Flag of Argentina

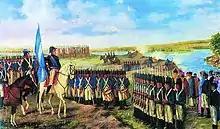
The Argentine flag flying for the first time over a coastal battery on the shores of the Paraná, 27 February 1812

José de San Martín was aware of the new flag, but did not employ it during the crossing of the Andes in 1817. Being a joint operation of both Argentine and Chilean forces, he thought that a new flag would be a better idea than using either the Argentine or the Chilean flag. This led to the creation of the Flag of the Andes, used in the crossing. This flag is currently used as a provincial flag by Mendoza province.